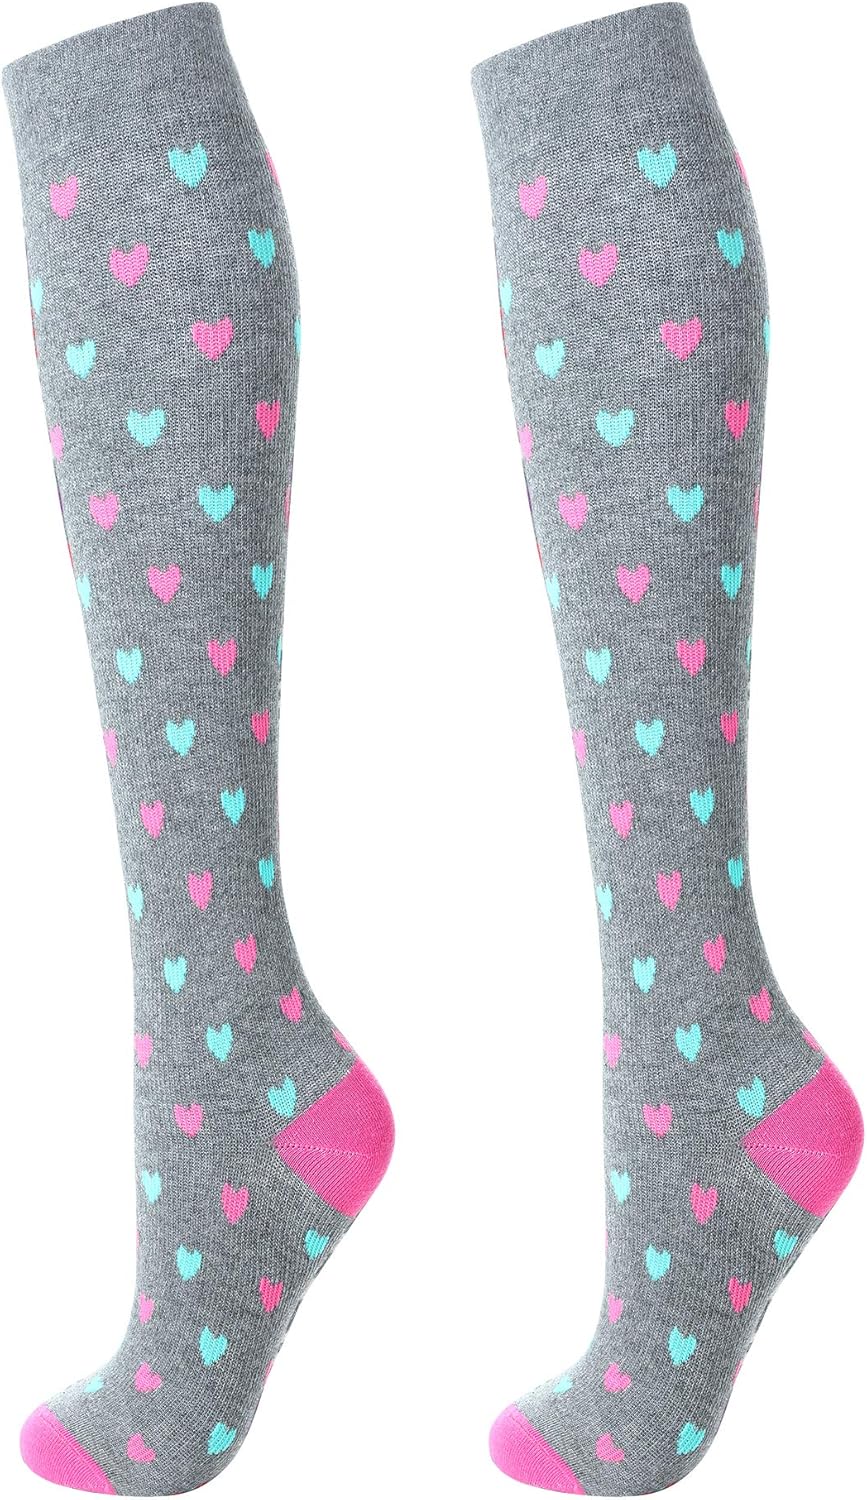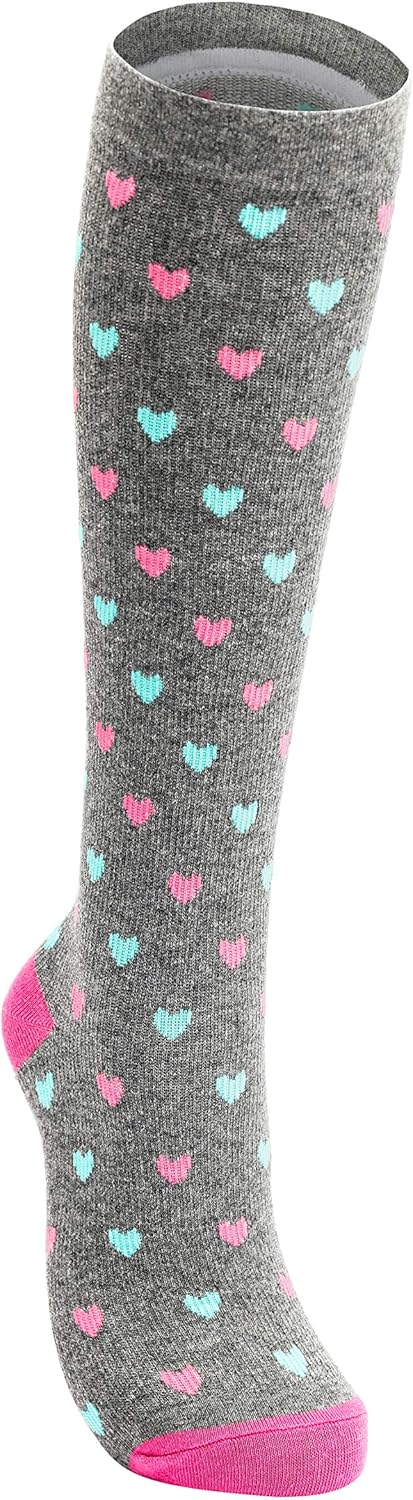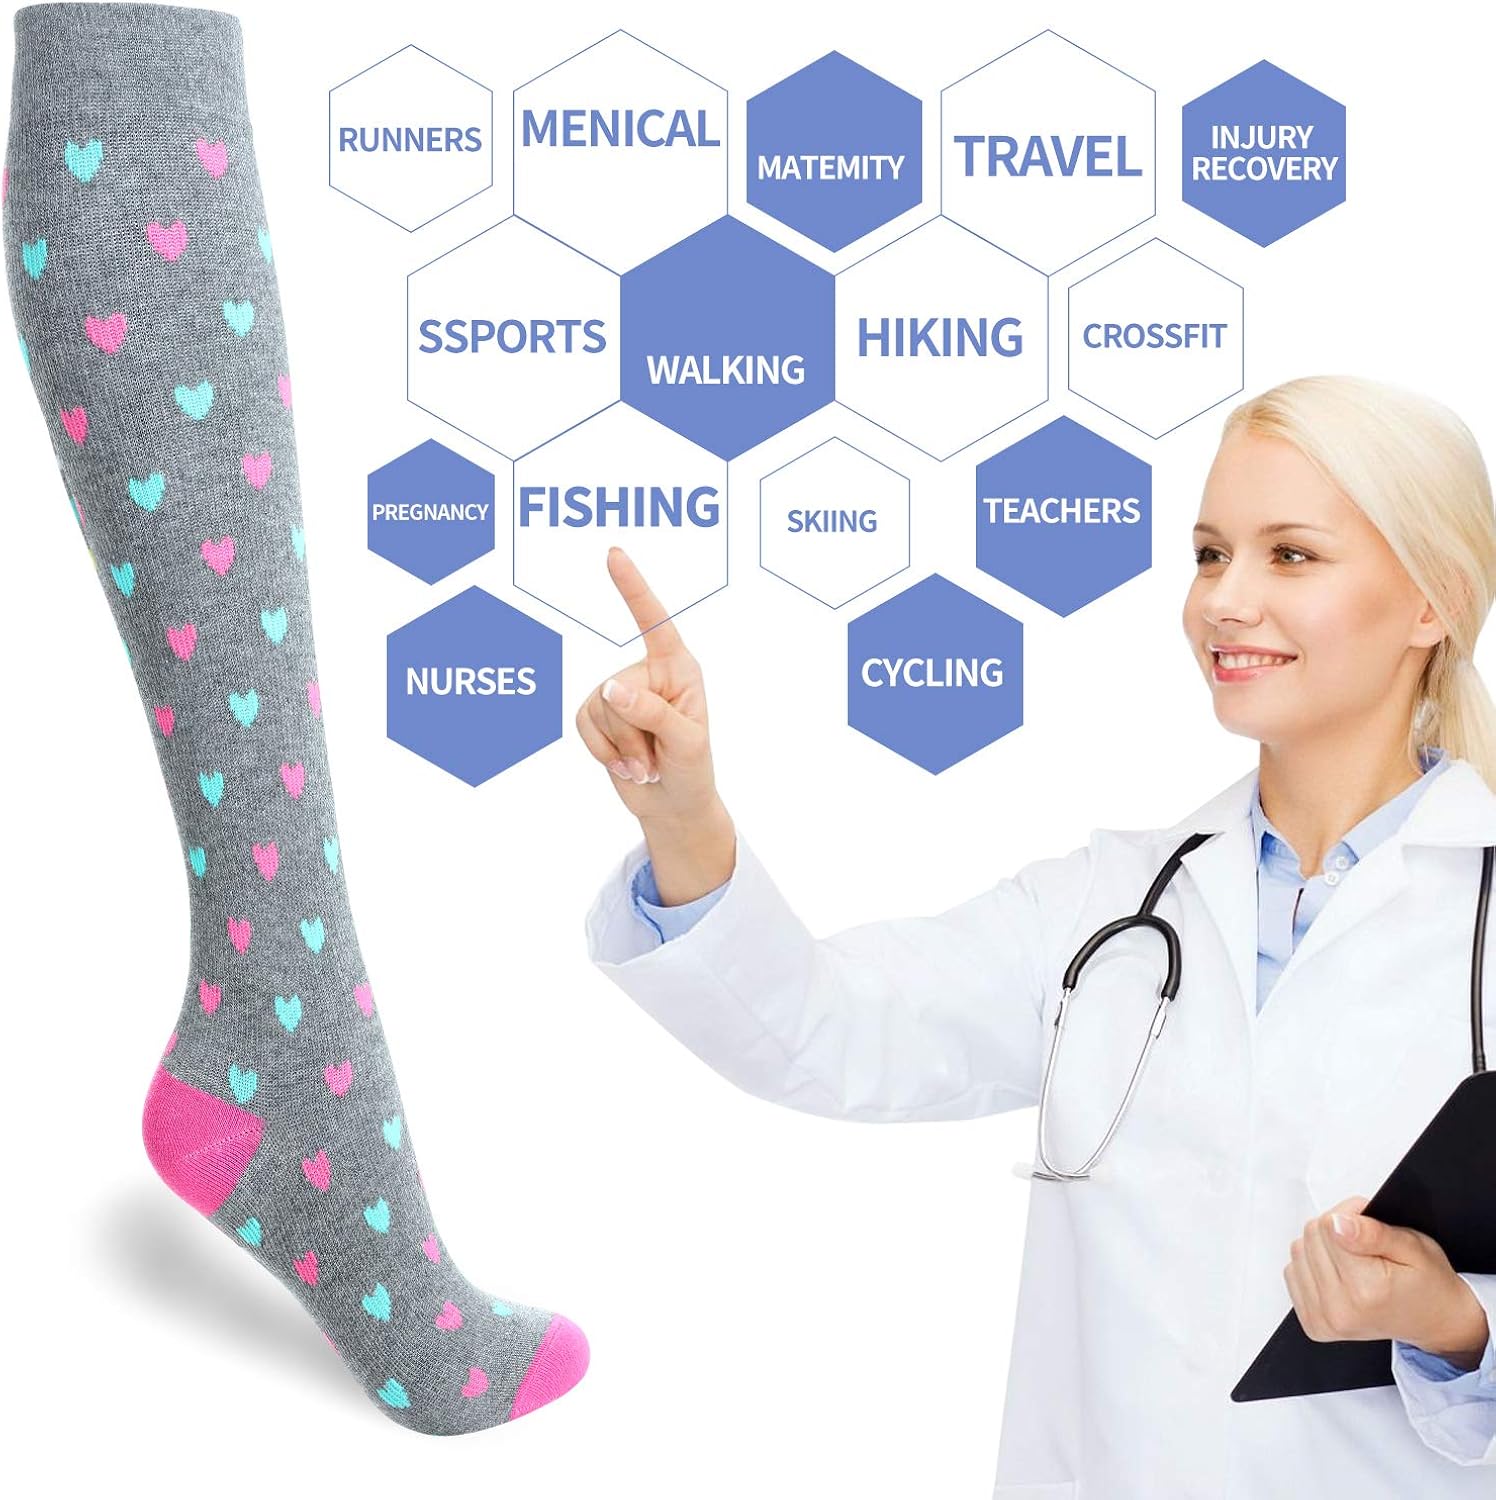
Running Cotton Compression Socks for Women& Men15-20mmhg Knee High Nursing SocksA105
Category: AMAZON FASHION
Cored Health offers premium compression socks for all your favoriate activities. Whether you need the best compression socks for running, walking, home workouts, or everyday comfort, we have a pair for you. These support stockings utilize graduated compression technology to help restore leg health - ideal when sitting or standing for long periods. They help provide relief from tired, aching legs, uncomfortable swelling, moderate varicose veins and other related conditions throughout the day. The roomy closed toe is comfortable and provides a natural fit. Why Compression Socks A Must Have? Unlike traditional dress or athletic stockings and socks, our knee high compression stockings use stronger elastics to create significant pressure on the legs, ankles and feet. Compression stockings are tightest at the ankles and gradually become less constrictive toward the knees. By compressing the surface veins, arteries and muscels, they force ciculating blood through narrower channels. As a result, the arterial pressure is increased, which causes more blood to return to the heart and less blood to pool in the feet. Common Occupations that may benefit from Cored Health Compression Stockings? -People with or at risk for circulation problems, like DVT, varicose veins, or diabetes. -People who've just gotten surgery -Those who can not leave their bed or have a hard time moving their legs -People who stand all day at work -Athletes -Pegnant women -People with obseity -Passengers who fly frequently Bear in mind that compression socks are fantastic alternatives to everyday socks. However, they are medical tools that improve your health, and you should treat them as such. So, there is no need to wear compression socks to sleep. When you lie down, your legs and heart are on the same horizontal plane, so you do not need to help your blood flow back to your heart.
Features: Cotton | Hand Wash Only | Functional Fabrics - Material Matter. We choose breathable high performance fabric to maintain an optimal temperature and moisture for maximum level of comfort. Comfortable, stretchable fabric applies graduated compression to improve circulation and help to prevent swollen ankles. Note: Wash the pressure stockings each day with mild soap and water. Rinse and air dry. | Compression Benefits - Graduated compression without feeling too tight or restricting. Rejuvenate blood circulation through your legs. Provides true graduated compression to promote blood circulation and oxygen flow that helps in preventing cramping, swelling, faster muscle strain recovery, spider, varicose and diabetic issues. | 15-20mmHg Compression - Anyone can wear compression stockings if you choose the pressure level that suits your needs. A good rule of thumb to follow when choosing compression sock levels for recreational and leisure purposes is to err towards the lower-compression level range of 15-20mmHg. Usually fit for providing comfort in daily leisure activities and sports recovery. | Worth to Have - Most occupations require that a person either sit or stand for more than eight hours each day. Think about jobs like office workers, nurses, flight crew, police officers, teachers, athletes and runners, or wait staff. The list can go on and on the includes me, you and nearly everyone else you know. Pregnant, recovering patients, nurturing mother, elderly, airplain travelers, anyone on their feet all day! | Gift Idea - Our circulation socks are recommended by doctors and preferred by trainers. While they might look like ordinary socks, they function under completely different principals. Available in both vibrant and classic colors. Very suitable for sharing, a variety of styles, ideal for all kinds of people, you can give them as a gift to your friends, families, girlfriend, or wife.